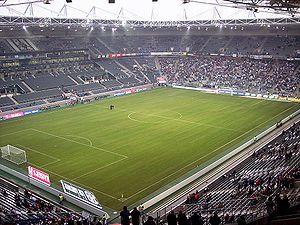
Le Stadion im Borussia-Park est un stade de football situé à Mönchengladbach dans le Land de Rhénanie-du-Nord-Westphalie en Allemagne.
Le Championnat d'Allemagne de football est créé en 1903. Jusqu'en 1963, le statut des clubs est amateur et le championnat national consiste en une phase finale entre les différents champions régionaux. Le championnat professionnel à poule unique, la Bundesliga, est créé en 1963. Le Bayern Munich, vainqueur en 2019-2020, détient le record du nombre de victoires, avec 30 titres.
La Coupe du monde féminine de football 2011 est la sixième édition de la Coupe du monde féminine de football dont la phase finale se déroule du 26 juin au 17 juillet 2011 en Allemagne. Le continent européen accueille le tournoi pour le deuxième fois. Le pays organisateur a été choisi en octobre 2007 par la Fédération internationale de football association.